Sugartooth

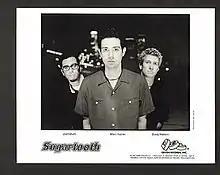
L-R: Josh Blum, Marc Hutner and Dusty Watson

Sugartooth is an alternative rock band that was formed in the early 1990s.